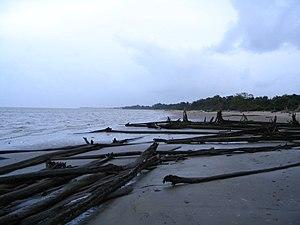
Section nord de la plage de Kourou, où elle commence à devenir une mangrove, regardant au sud, vers la ville. Guyane française.